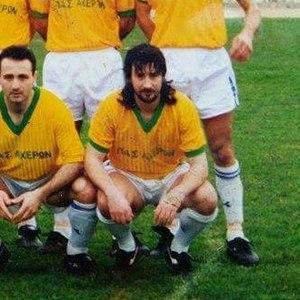
Arben Arbëri est un joueur de football albanais.